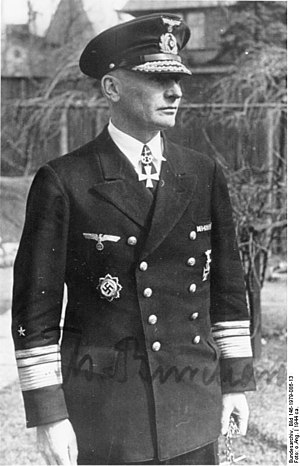
Theodor Burchardi
Theodor Burchardi
Theodor Burchardi var en tysk admiral i Kriegsmarinen under 2. verdenskrig og udmærket med Jernkorsets Ridderkors med egeløv. Burchardi udmærkede sig med sit organisatoriske resultat i evakueringen af 2 millioner mennesker fra både Kurland og Østpreussen i slutningen af 2. verdenskrig under Operation Hannibal og Evakueringen af Østpreussen.